Władysław Koba

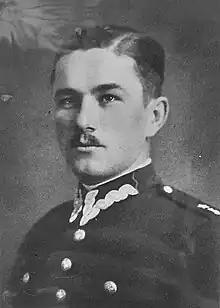
Wladyslaw Antoni Koba

Wladyslaw Antoni Koba (noms de guerre "Marcin Gruda", "Rak", "Tor", "Zyla") was a soldier of the Polish Army, Home Army and Freedom and Independence, who participated in the Polish September Campaign, in the activities of the Polish resistance movement in World War II as well as the Anti-communist resistance in Poland.